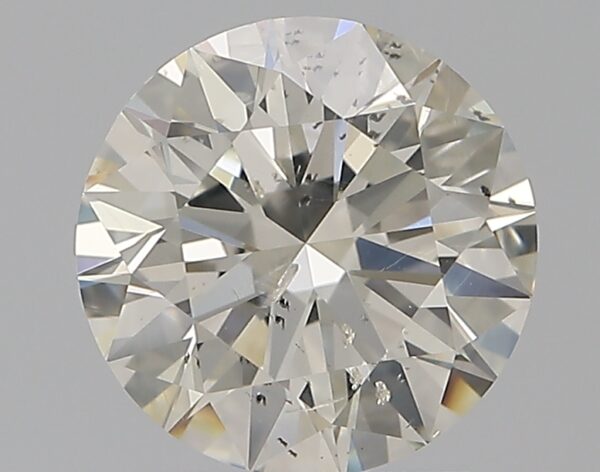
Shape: round
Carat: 1.5
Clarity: SI2
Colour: I
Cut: EX
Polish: EX
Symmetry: EX
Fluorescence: VS
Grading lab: GIA
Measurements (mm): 7.35 x 7.38 x 4.51